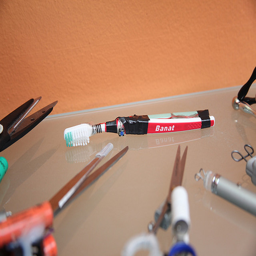
a homemade vibrating toothbrush and some grass clippers
A table topped with a toothbrush and other items next to a wall.
a counter with a tooth brush and multiple pairs of scissors
a toothbrush on a table with a bunch of scissors
A toothbrush and some scissors on a surface.